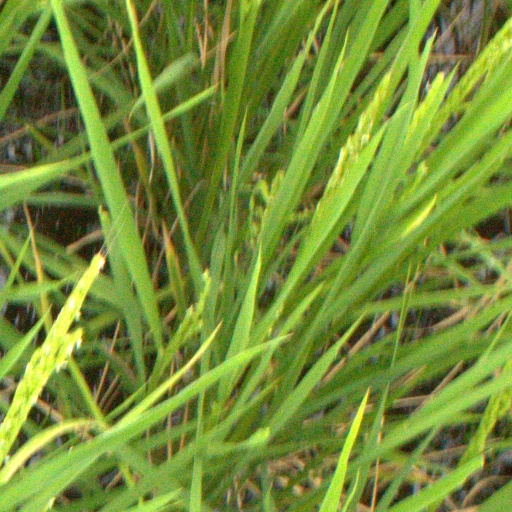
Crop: rice